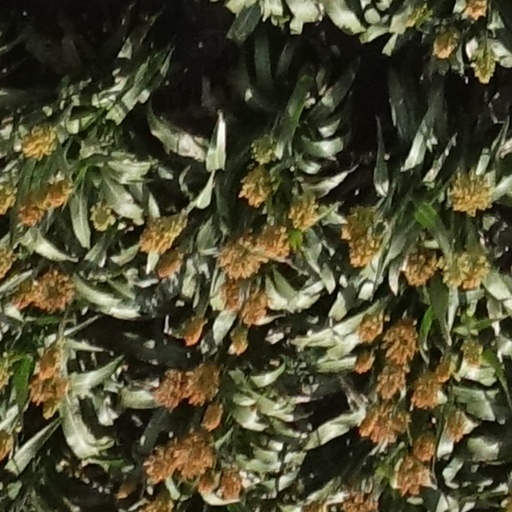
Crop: sorghum